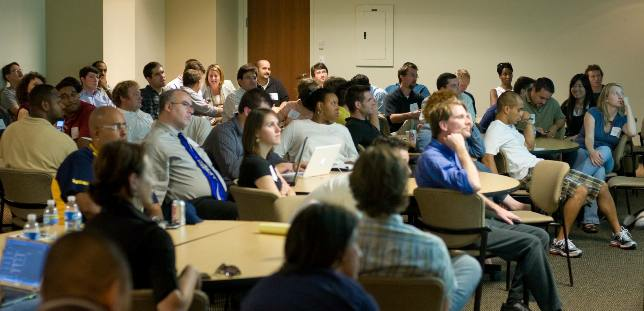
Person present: Yes